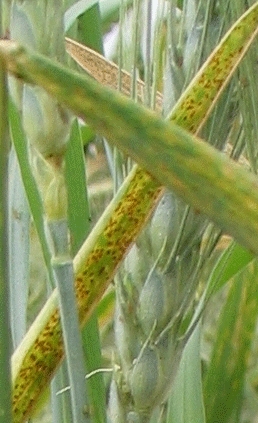
Label: Wheat___Brown_Rust